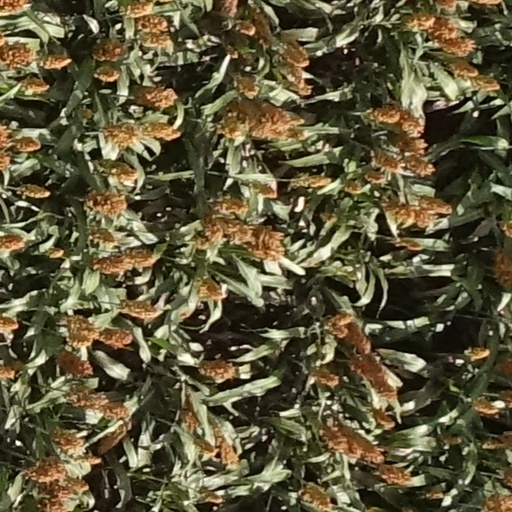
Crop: sorghum